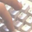
Label: keyboard